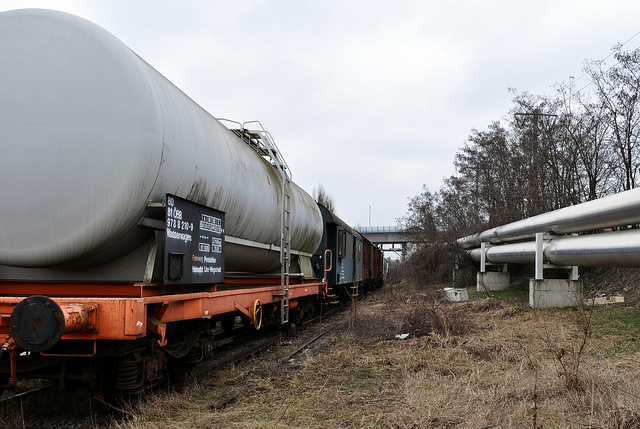
user: Given an image and a question. Answer the question in a short answer. Question: What kind of material is this truck transporting? Short Answer:
assistant: oil